Answer in natural language. How many DiningTables are visible in the scene? Choose between the following options: 0, 3, 1, 2 or 4
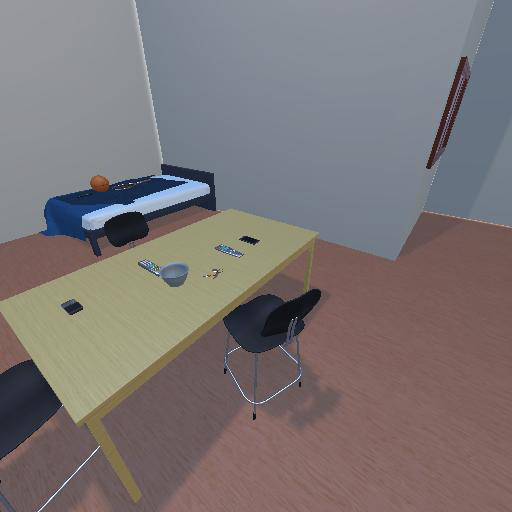
<answer>1</answer>